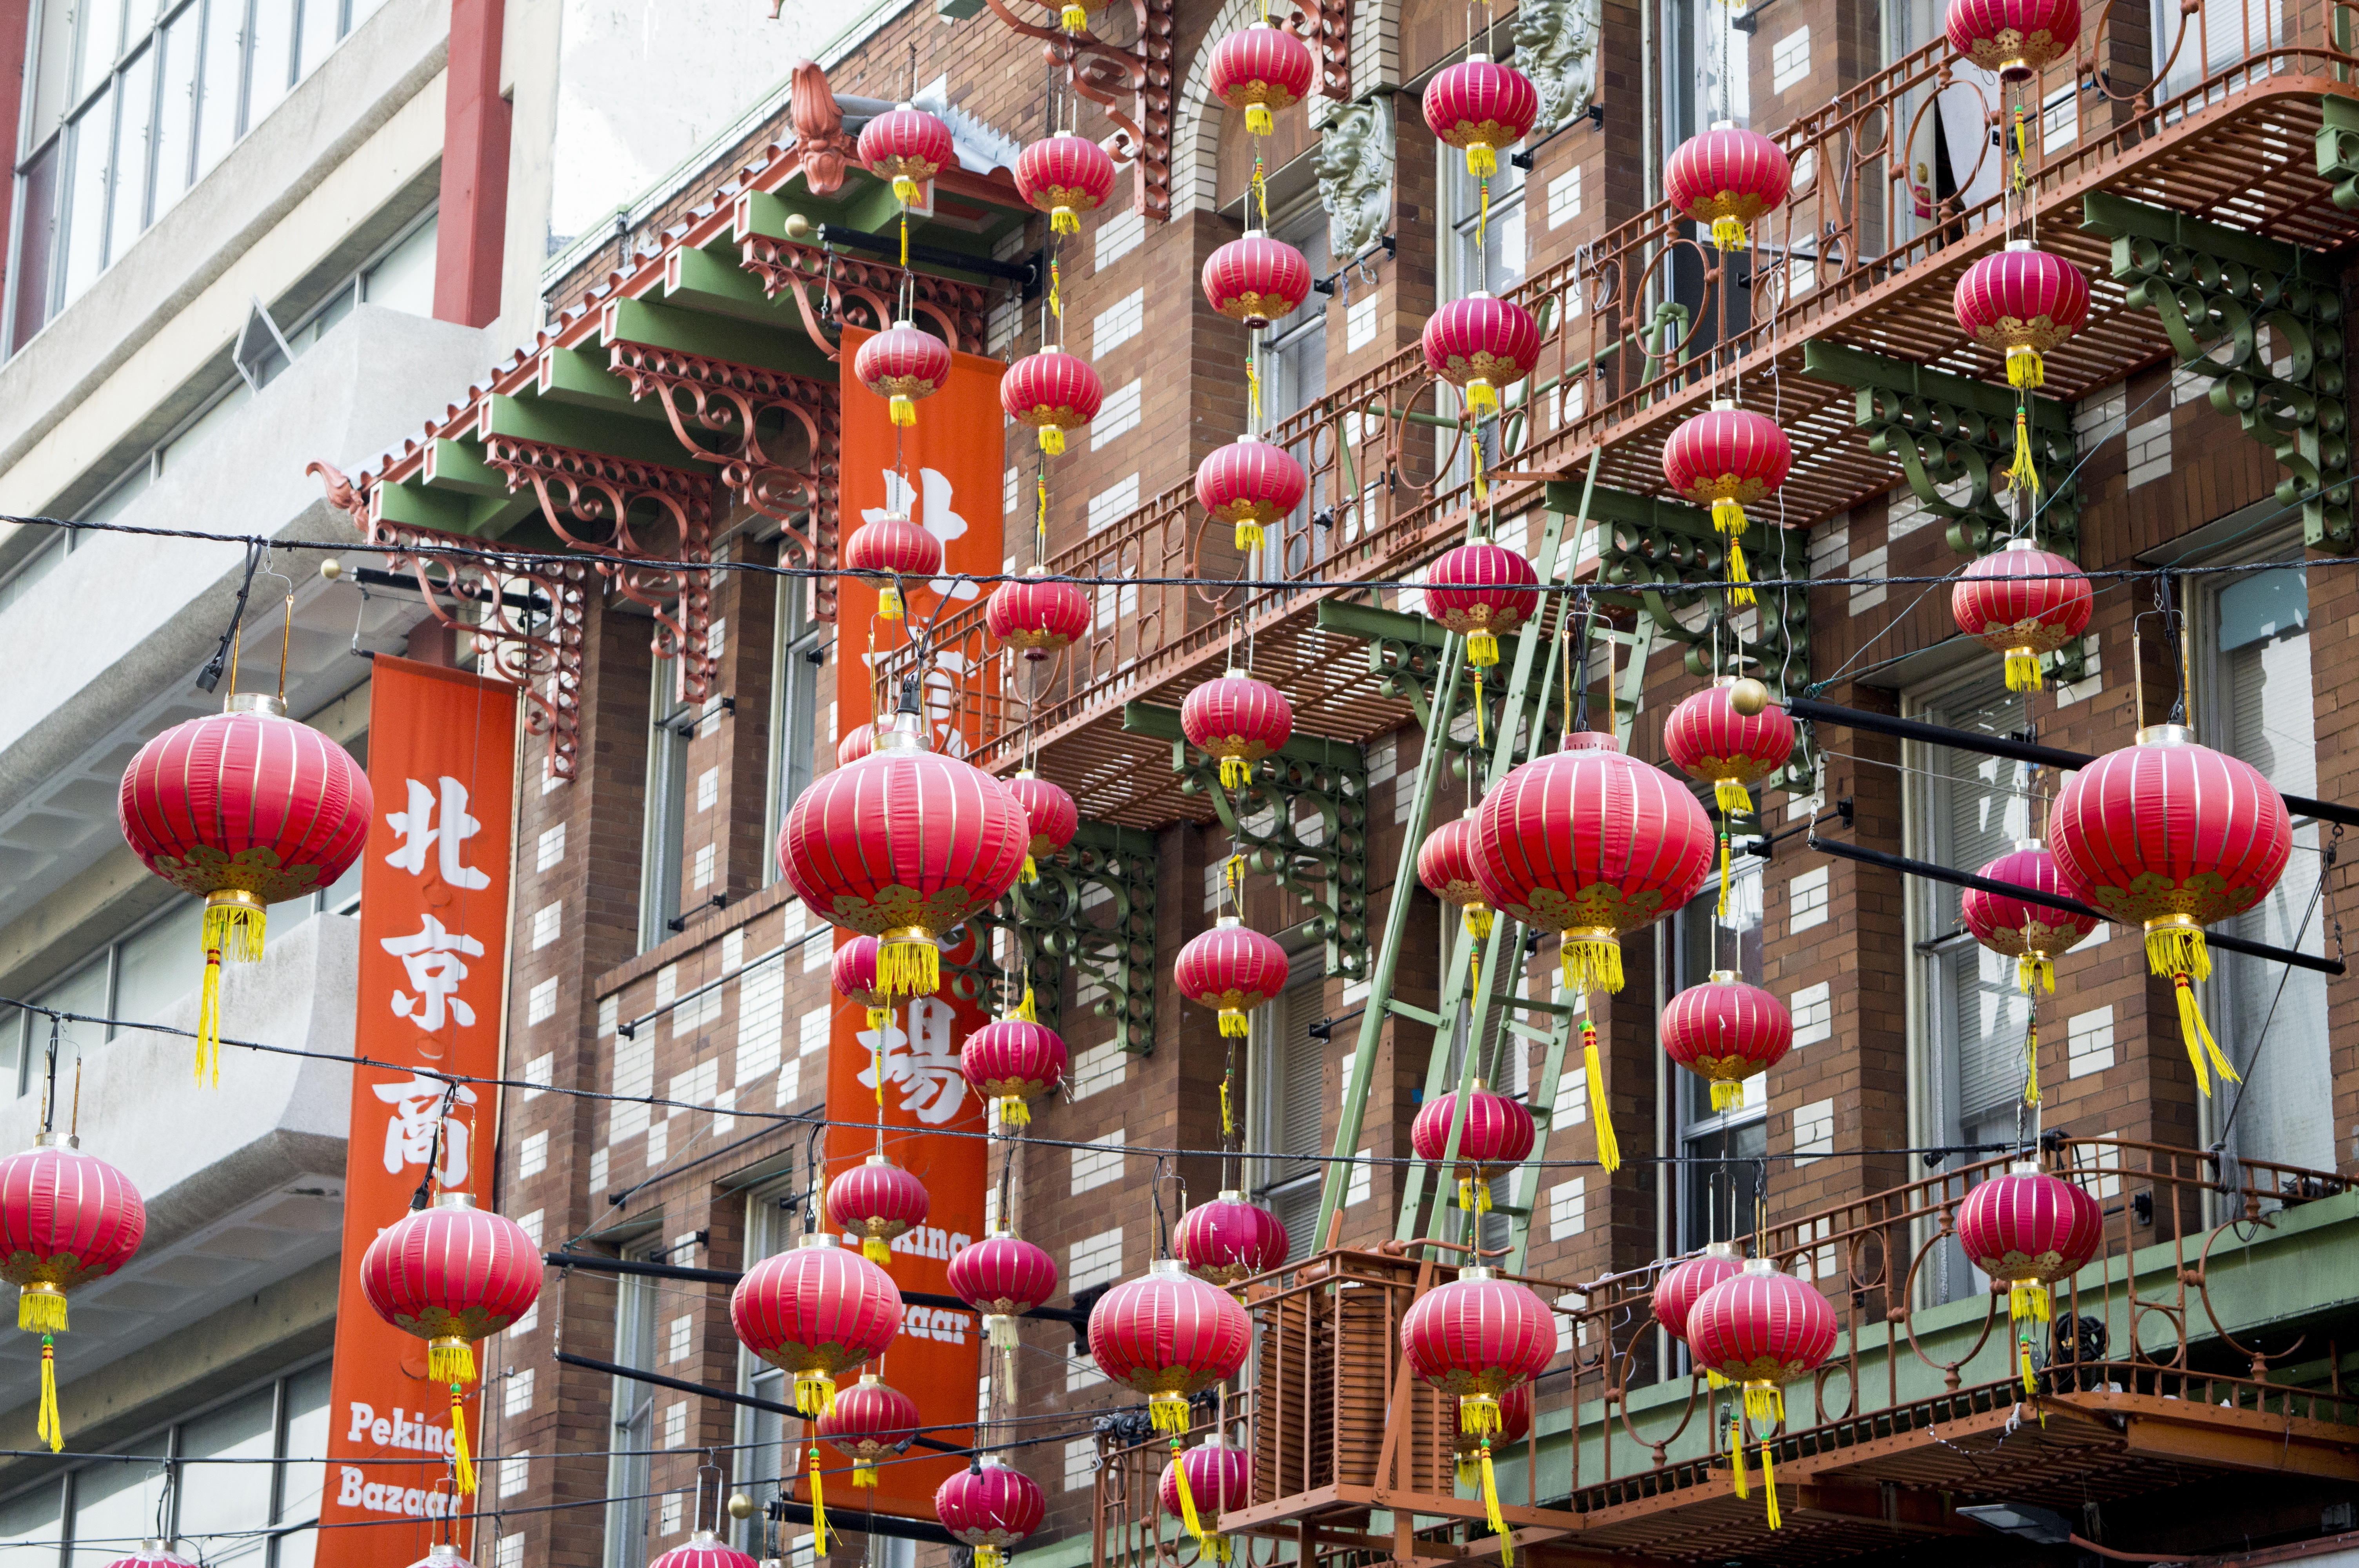
light, flower, san francisco, celebration, asian, sign, decoration, lantern, chinese, red, symbol, holiday, religion, market, marketplace, lamp, shopping, colorful, paper, celebrate, festival, happy, culture, classic, tradition, china, oriental, floristry, traditional, chinatown, retail, prosperity, concepts, ethnicity, ideas, chinese new year